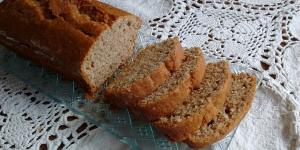
budin con harina integral esponjoso